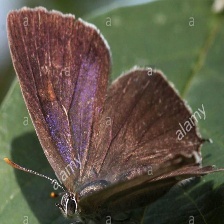
Species: PURPLE HAIRSTREAK